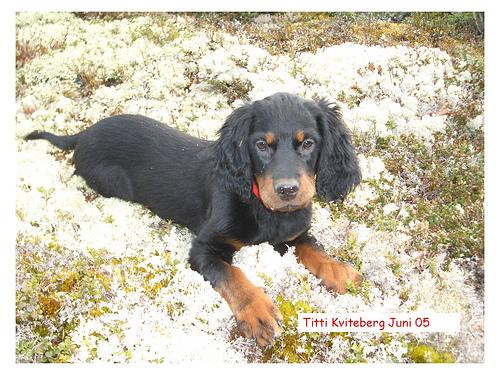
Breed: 228-n000085-Gordon_setter